Powdered sugar

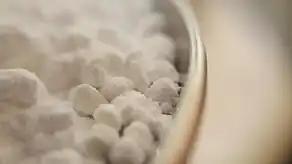
Closeup of unsifted powdered sugar

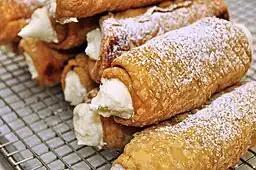
Powdered sugar on cannoli

Powdered sugar, also called confectioners' sugar and icing sugar, is a finely ground sugar produced by milling granulated sugar into a powdered state. It usually contains between 2% and 5% of an anti-caking agent—such as corn starch, potato starch or tricalcium phosphate—to absorb moisture, prevent clumping, and improve flow. Although most often produced in a factory, a proxy for powdered sugar can be made by processing ordinary granulated sugar in a coffee grinder, or by crushing it by hand in a mortar and pestle.